Cowspiracy

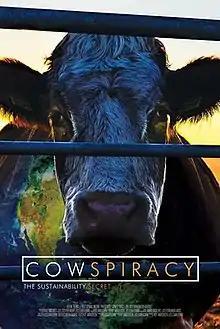
Promotional release poster

Cowspiracy: The Sustainability Secret is a 2014 American documentary film produced and directed by Kip Andersen and Keegan Kuhn. The film explores the impact of animal agriculture on the environment—examining such environmental concerns as climate change, water use, deforestation, and ocean dead zones—and investigates the policies of several environmental organizations on the issue.